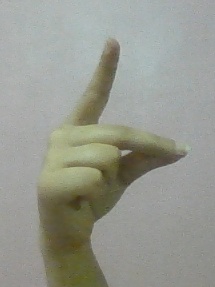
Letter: ta